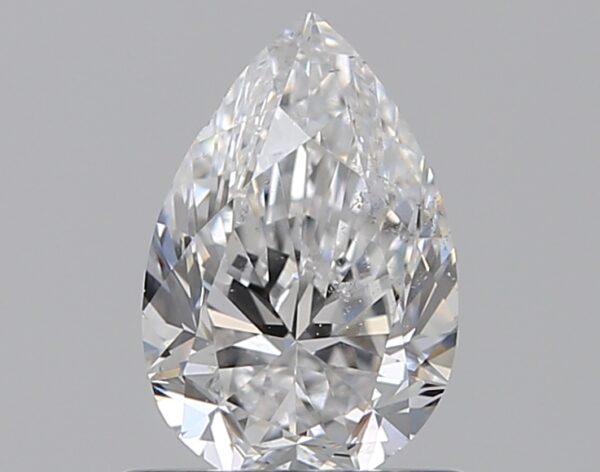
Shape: pear
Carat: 0.72
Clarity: SI2
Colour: D
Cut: EX
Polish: EX
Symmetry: EX
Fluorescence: N
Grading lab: GIA
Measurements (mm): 7.52 x 4.95 x 3.14